Judiciary of Austria

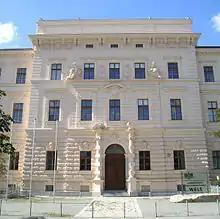
The seat of the Wels regional court

The judiciary of Austria is the system of courts, prosecution and correction of the Republic of Austria as well as the branch of government responsible for upholding the rule of law and administering justice. The judiciary is independent of the other two branches of government and is committed to guaranteeing fair trials and equality before the law. It has broad and effective powers of judicial review.